C12orf29

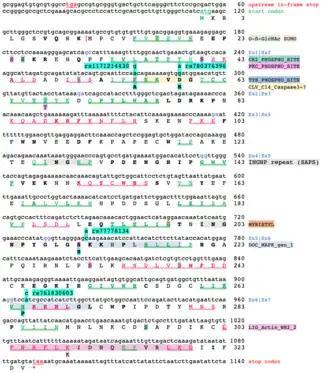
"Some SNP and predicted post-translational modification of C12orf29 protein." "(Green double underline represent beta-sheet. Pink squiggly underline represents alpha-helix. Bolded letters represent the conserved amino acids in distant orthologs)"

NCL and LRRK2 was experimentally determined to interacted with C12orf29. NCL physically interacted with C12orf29, and LRRK2 was associated with C12orf29. There are several predicted protein interactions for C12orf29. C12orf50, C1orf186/RHEX, TOR4A, FAM171A1 are associated with C12orf29 by text-mining, and the specific type of interaction was not studied yet. The interactions with PNN, OTUD68, and ACTR6 were predicted by co-expression.